Izbica massacre

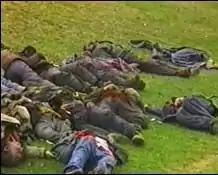
Bodies of Albanians recorded through a VHS camera in Izbica, March 1999.

The Izbica massacre was one of the largest massacres of the Kosovo War. Following the war, the International Criminal Tribunal for the former Yugoslavia (ICTY) found that the massacre resulted in the deaths of at least 93 Kosovar Albanians, mostly male non-combatant civilians between the ages of 60 and 70.